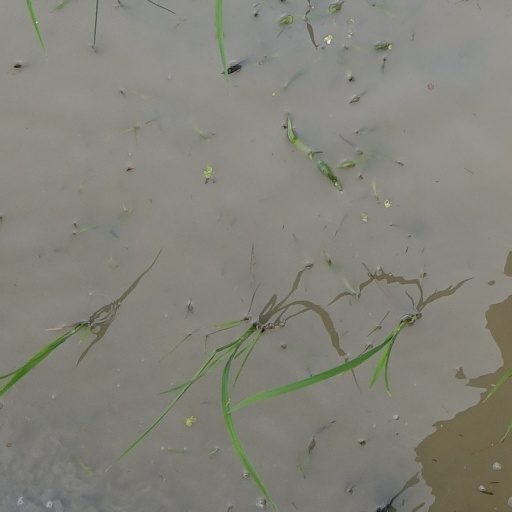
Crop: rice